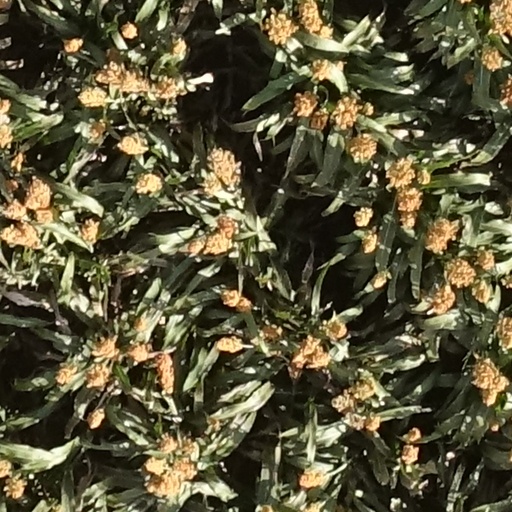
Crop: sorghum